Dallas Semiconductor

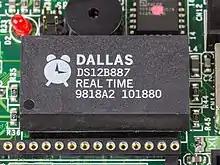
Real Time Clock DS12B887

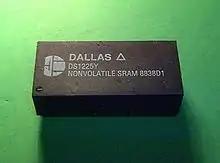
64 kB non-volatile SRAM DS1225

Dallas Semiconductor, founded in 1984, acquired by Maxim Integrated in 2002, then acquired by Analog Devices in 2021, was a company that designed and manufactured analog, digital, and mixed-signal semiconductors (integrated circuits, or ICs). Its specialties included communications products (including T/E and Ethernet products), microcontrollers, battery management, thermal sensing and thermal management, non-volatile random-access memory, microprocessor supervisors, delay lines, silicon oscillators, digital potentiometers, real-time clocks, temperature-compensated crystal oscillators (TCXOs), iButton, and 1-Wire products.